QZ Aurigae

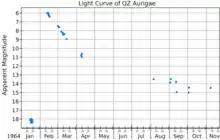
The light curve of QZ Aurigae, plotted with data from Gessner.

QZ Aurigae, also known as Nova Aurigae 1964, was a nova which occurred in the constellation Auriga during 1964. It was discovered by Nicholas Sanduleak on an objective prism photographic plate taken at the Warner and Swasey Observatory on 4 November 1964. Examination of pre-discovery plates from Sonneberg Observatory showed that the eruption occurred in early February 1964, and it had a photographic magnitude of 6.0 on 14 February 1964. Its brightness declined in images taken after the 14th, suggesting that its peak brightness was above 6.0. It was probably visible to the naked eye for a short time.